History of tuberculosis

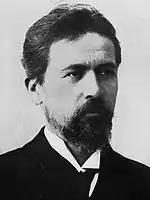
The Russian writer Anton Chekhov, who died of tuberculosis in 1904

It was during this century that tuberculosis was dubbed the White Plague, "mal de vivre", and "mal du siècle". It was seen as a "romantic disease". Individuals with tuberculosis were thought to have heightened sensitivity. The slow progress of the disease allowed for a "good death" as those affected could arrange their affairs. The disease began to represent spiritual purity and temporal wealth, leading many young, upper-class women to purposefully pale their skin to achieve the consumptive appearance. British poet Lord Byron wrote, "I should like to die from consumption", helping to popularize the disease as the disease of artists. George Sand doted on her phthisic lover, Frédéric Chopin, calling him her "poor melancholy angel".